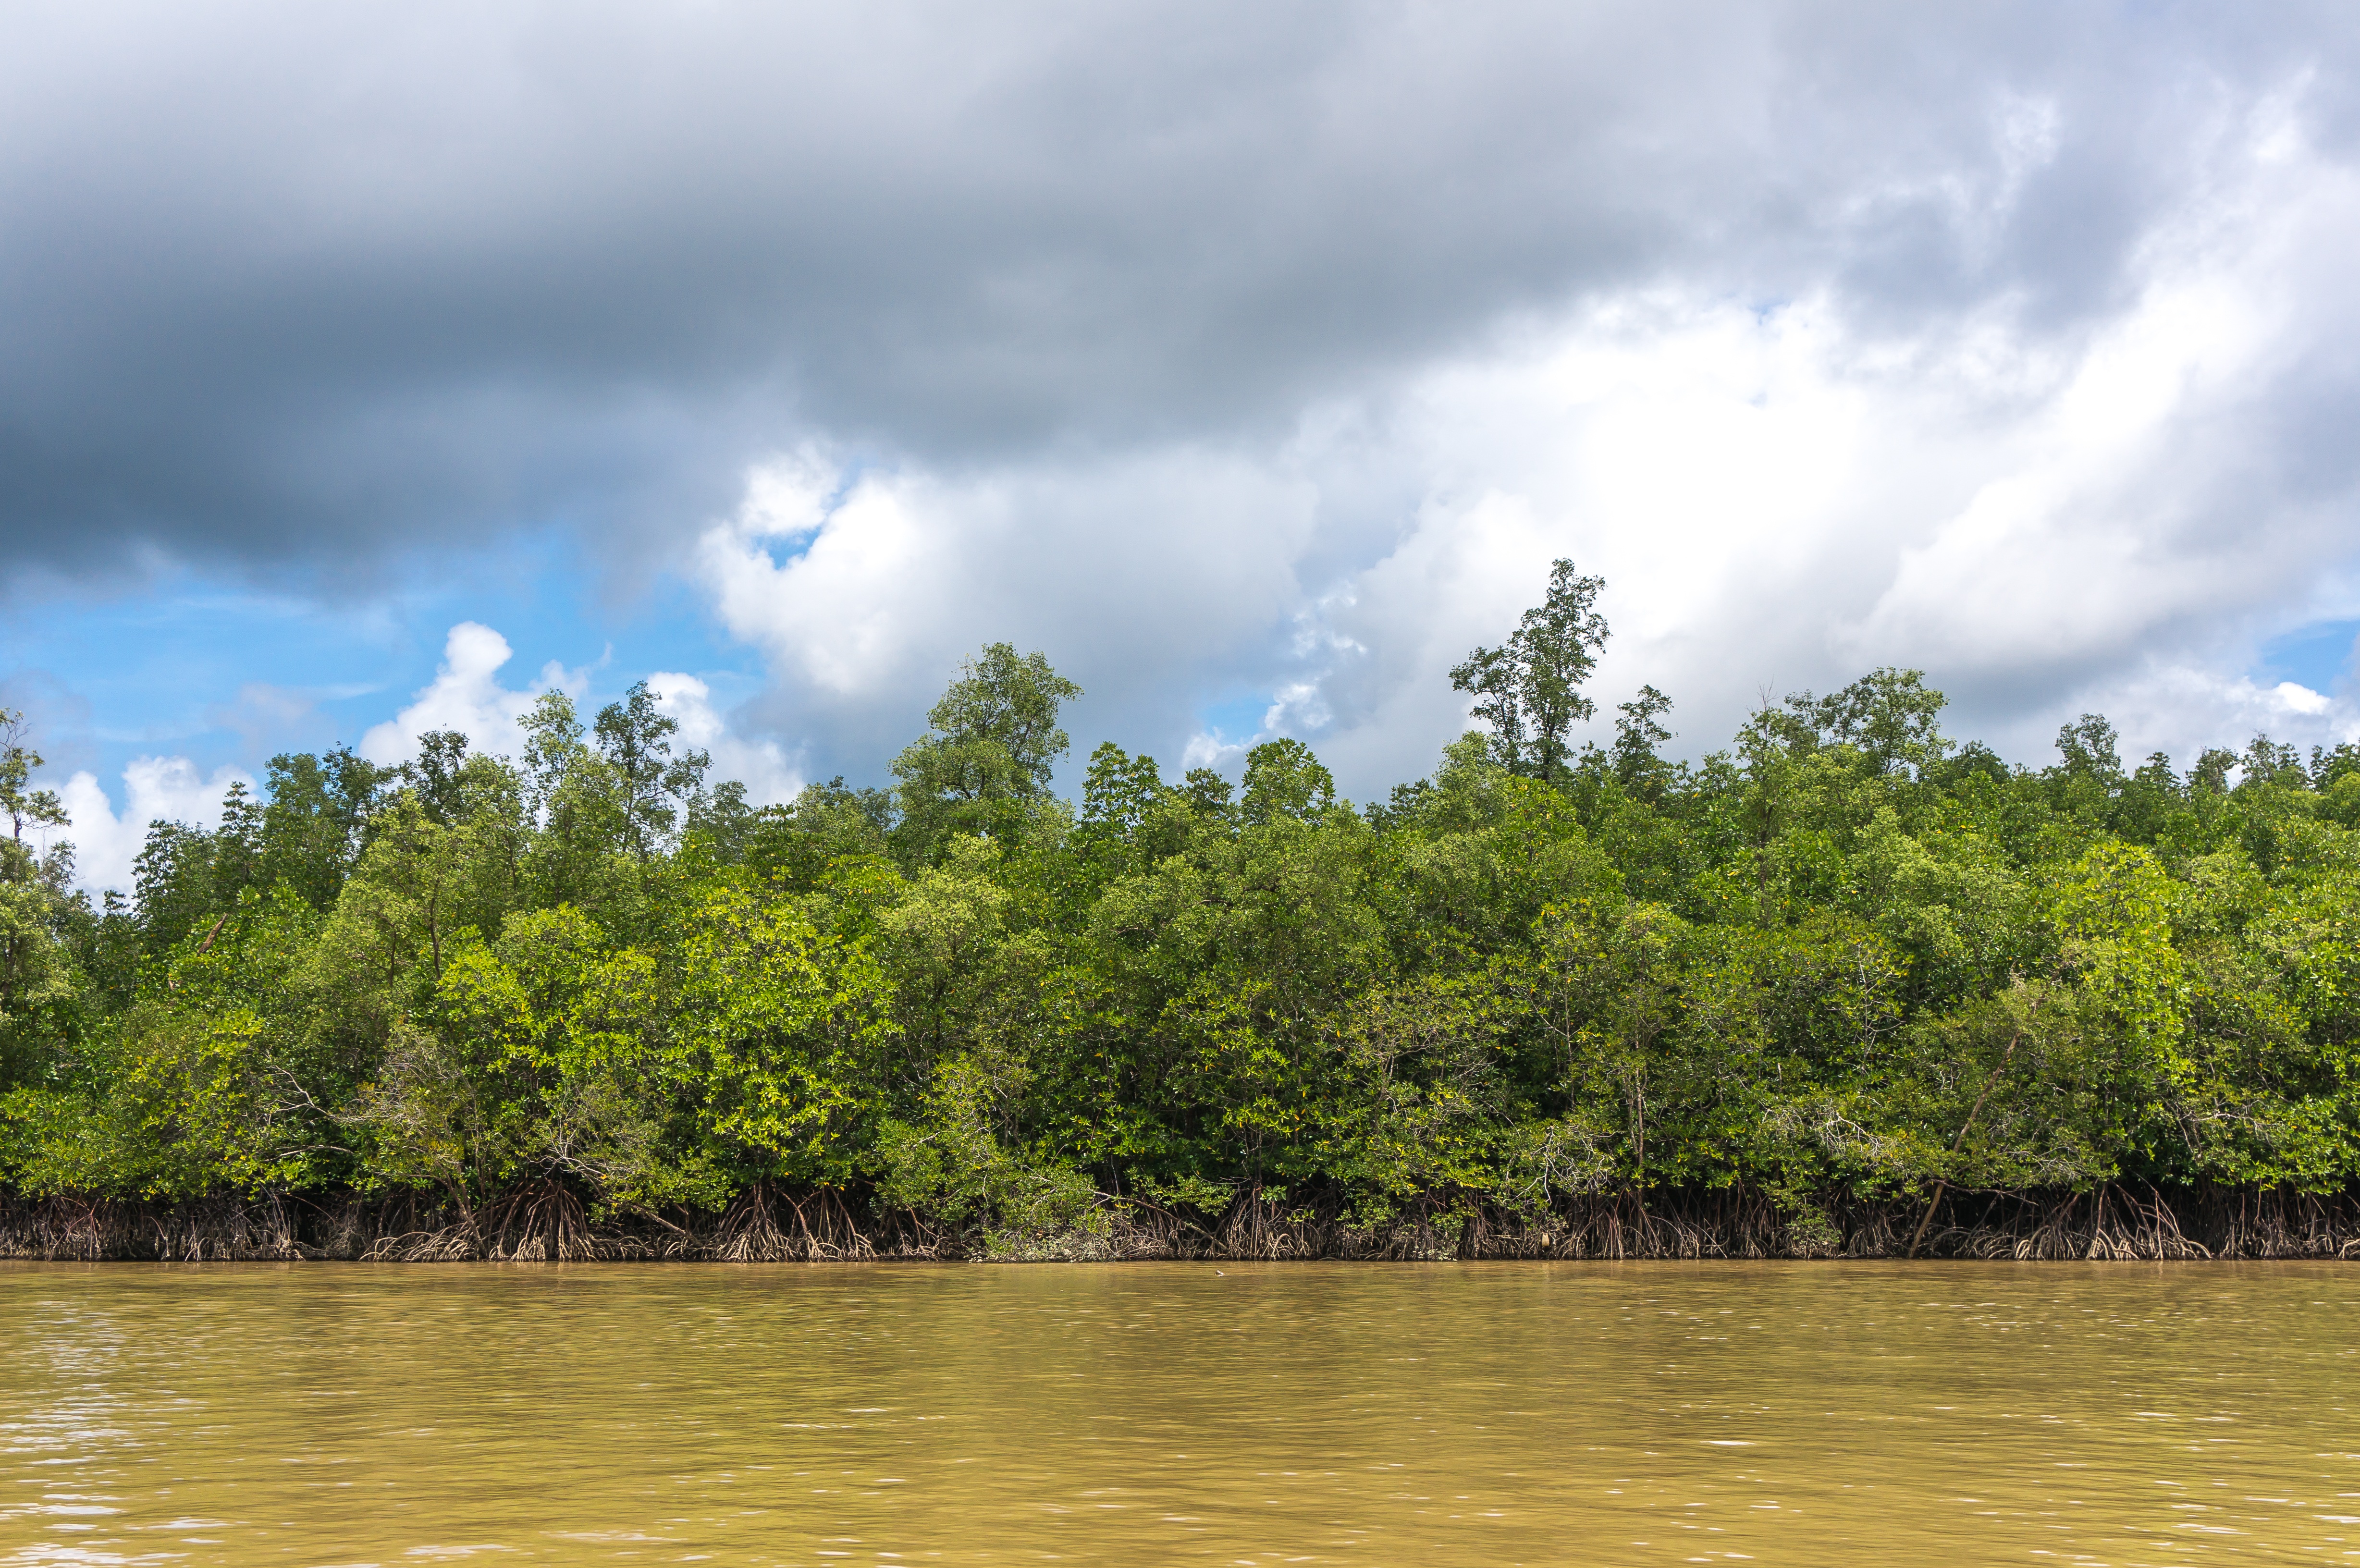
landscape, sea, tree, water, nature, forest, rock, ocean, wilderness, mountain, cloud, shore, lake, river, vacation, travel, green, reflection, vehicle, tropical, natural, bay, asia, landmark, reservoir, thailand, body of water, wetland, plantation, habitat, loch, famous place, geographical feature, limestone cliff, phang nga bay